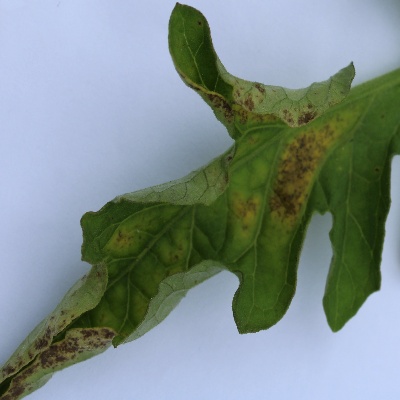
Crop: Tomato
Condition: leaf curl